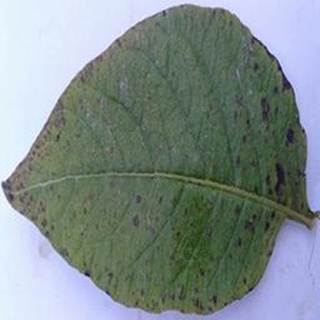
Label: potato_early_blight